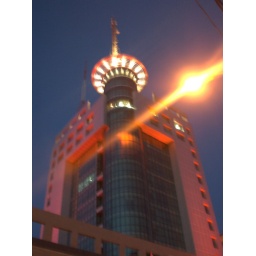
This was a television station building just near our conference building. It was gorgeous at night.